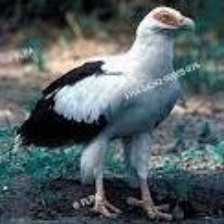
Species: PALM NUT VULTURE
Scientific name: GYPOHIERAX ANGOLENSIS
ImageNet parent category: vulture